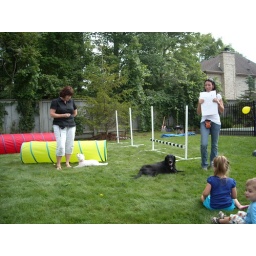
Sophia (the black labrador in the forground), and Lacey (the white fluff ball the background) get ready to roll!